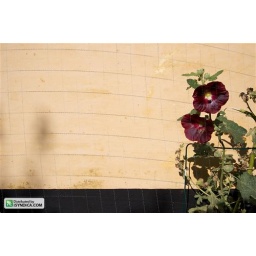
Beautiful purple flower and plant by old yellow and black farm house wall